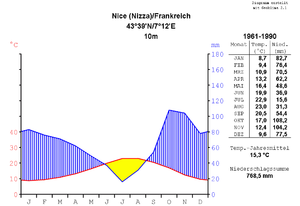
Le bellet, ou vin de Bellet, est un vin d’appellation d’origine contrôlée récolté sur le seul territoire de la commune de Nice, dans le département des Alpes-Maritimes : c'est le seul vignoble urbain possédant une AOC implanté totalement sur une grande agglomération.